Unforgiven (2007)

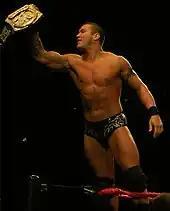
Randy Orton received the vacant WWE Championship at No Mercy.

Lance Cade and Trevor Murdoch continued to feud with Paul London and Brian Kendrick while Jeff Hardy got involved in a rivalry with Mr. Kennedy. At No Mercy, London and Kendrick teamed up with Hardy to take on the team of Cade, Murdoch and Kennedy in a six-man tag team match. Cade, Murdoch and Kennedy won the match after Kennedy delivered a Green Bay Plunge to London. On the September 17 episode of "Raw", Candice Michelle and Mickie James defeated Melina and Jillian in a tag team match. Beth Phoenix was at ringside during the match At No Mercy, Candice and Phoenix had a rematch for the Women's Championship, which Phoenix won to capture the title.